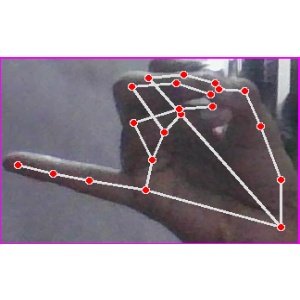
अक्षर: च